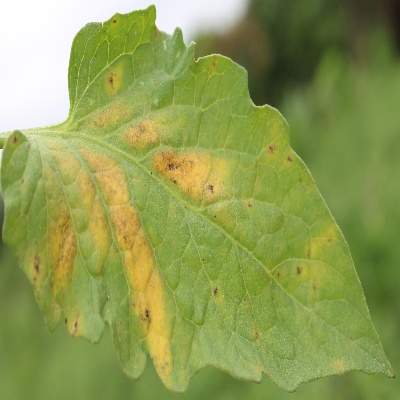
Crop: Tomato
Condition: septoria leaf spot